USS Santiago de Cuba

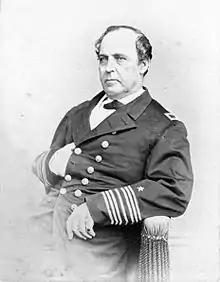
Oliver S. Glisson, captain of "Santiago de Cuba" from 1864 to 1865

On 8 September 1862, Secretary of the Navy Gideon Welles reassigned "Santiago de Cuba" to a newly organized "Flying Squadron," created to seek out and capture Confederate commerce raiders "Alabama" and "Florida". The squadron fell under the command of Commodore Charles Wilkes.